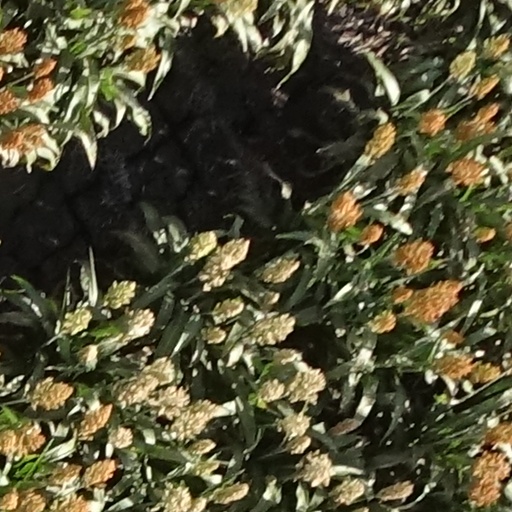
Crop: sorghum